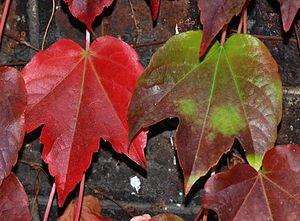
Parthenocissus tricuspidata, feuilles à l'automne, Paris.
Parthenocissus tricuspidata, la Vigne-vierge à trois pointes est une espèce de plantes de la famille de la Vigne. Elle est originaire d’Asie orientale et cultivée très largement comme plante grimpante ornementale pour son feuillage qui vire au rouge écarlate à l’automne. Les jardiniers utilisent parfois aussi les termes moins heureux de « lierre de Boston » ou de « lierre japonais » traduit de l’anglais « Boston ivy » et « Japanese ivy ».